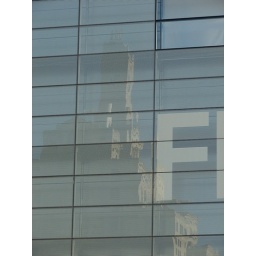
The Wells Fargo clock tower is reflected in the all glass building of the Figge Art Museum in Davenport,IA.